Baháʼí World Centre buildings

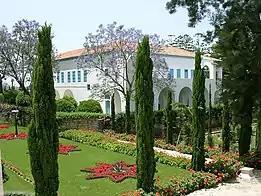
The Mansion of Bahjí

The Mansion of Bahjí is the house where Baháʼu'lláh died in 1892. It was built in 1870 over an earlier, smaller building by ʻUdi Khammar, a wealthy merchant from Akká who was also the original owner of the House of ʻAbbúd. It remained in his family's hands until 1879, when an epidemic caused the inhabitants to flee. The mansion was subsequently rented to the Baháʼí holy family for a very small amount of money. ʻUdi Khammar's tomb is still within the main Mansion compound, on the southeast corner of the wall. The Mansion is now a Baháʼí pilgrimage site.